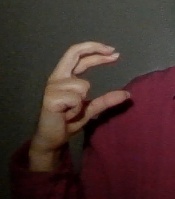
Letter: thal